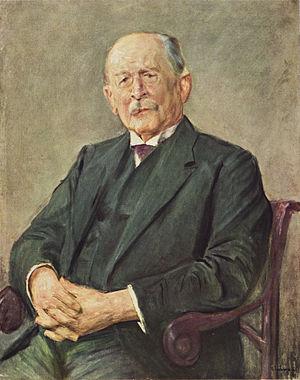
Otto Gerstenberg est un entrepreneur allemand qui fut un collectionneur d'art majeur de son époque. Il avait fait fortune dans les assurances. Une grande partie de sa collection est aujourd'hui répartie dans différents musées russes, comme dédommagement de guerre.